Sri Ksetra kingdom

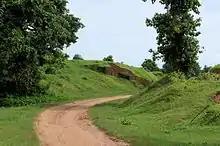
Sri Ksetra, Bago, Myanmar. Yahanda gate seen from outside the city.

Sri Ksetra is a large city site with ruins of many structures, palaces and stūpas. The most prominent feature of the city is the circular plan, marked by a semi-circle of ramparts on the north, south and western sides. Outside the ramparts there was a moat, marked by a succession of tanks in the dry season. At several points in the ramparts, there are prominent gates, and around these gates are shrines and important remains.